List of players who have appeared in the most FIFA World Cups

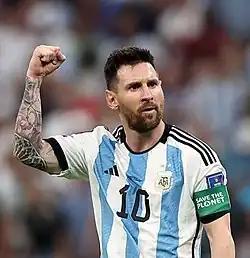
Lionel Messi is the player with the most games played at the FIFA World Cup, and one of only six along with German Lothar Matthäus, Portuguese Cristiano Ronaldo and Mexicans Antonio Carbajal, Andrés Guardado, and Rafael Márquez to have entered the field in five different tournaments. Additionally, Matthäus, Messi, Ronaldo, Carbajal, Guardado, Márquez, Gianluigi Buffon, and Guillermo Ochoa are the only players to have made the final squad for five different tournaments.

In the FIFA World Cup, the following male football players have made the most final tournament appearances.